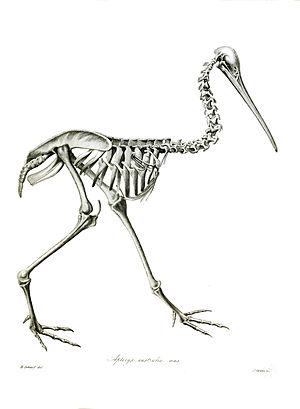
Le Kiwi austral est une espèce d'oiseaux endémique de Nouvelle-Zélande. Son nom est un emprunt au terme māori kivi-kivi qui désigne cet oiseau. Les rats et les phalangers sont connus pour être des prédateurs de cet oiseau.